Bovenkarspel

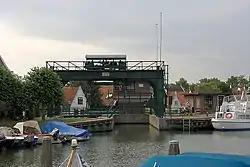
The "Overhaal" boat lift in Broekerhaven

The prehistoric landscape illustrates how early communities adapted to changing environmental conditions of the West Frisian coastal area, balancing settlement on higher sandy grounds with exploitation of surrounding wetland resources.